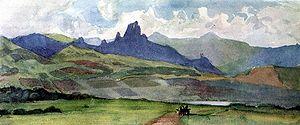
La dépression de Minoussinsk ou de Khakas-Minoussinsk est une dépression située au sein des montagnes de Khakassie et du kraï de Krasnoïarsk, en Sibérie méridionale. L'altitude varie entre 200 et 700 m, formant une plaine avec quelques rares petites collines et entrecoupée de vallées où coulent l'Ienisseï et ses affluents majeurs. Les principales villes de la dépression sont Minoussinsk et Abakan.
Piotr Ivanovitch Kouznetsov né en 1818 à Krasnoïarsk et mort le 26 décembre 1878 à Saint-Pétersbourg en Russie est un producteur et marchand d'or russe, membre de la première guilde de sa ville de Krasnoïarsk dont il était à la tête de 1853 à 1855, de 1862 à 1864, et de 1871 à 1875.